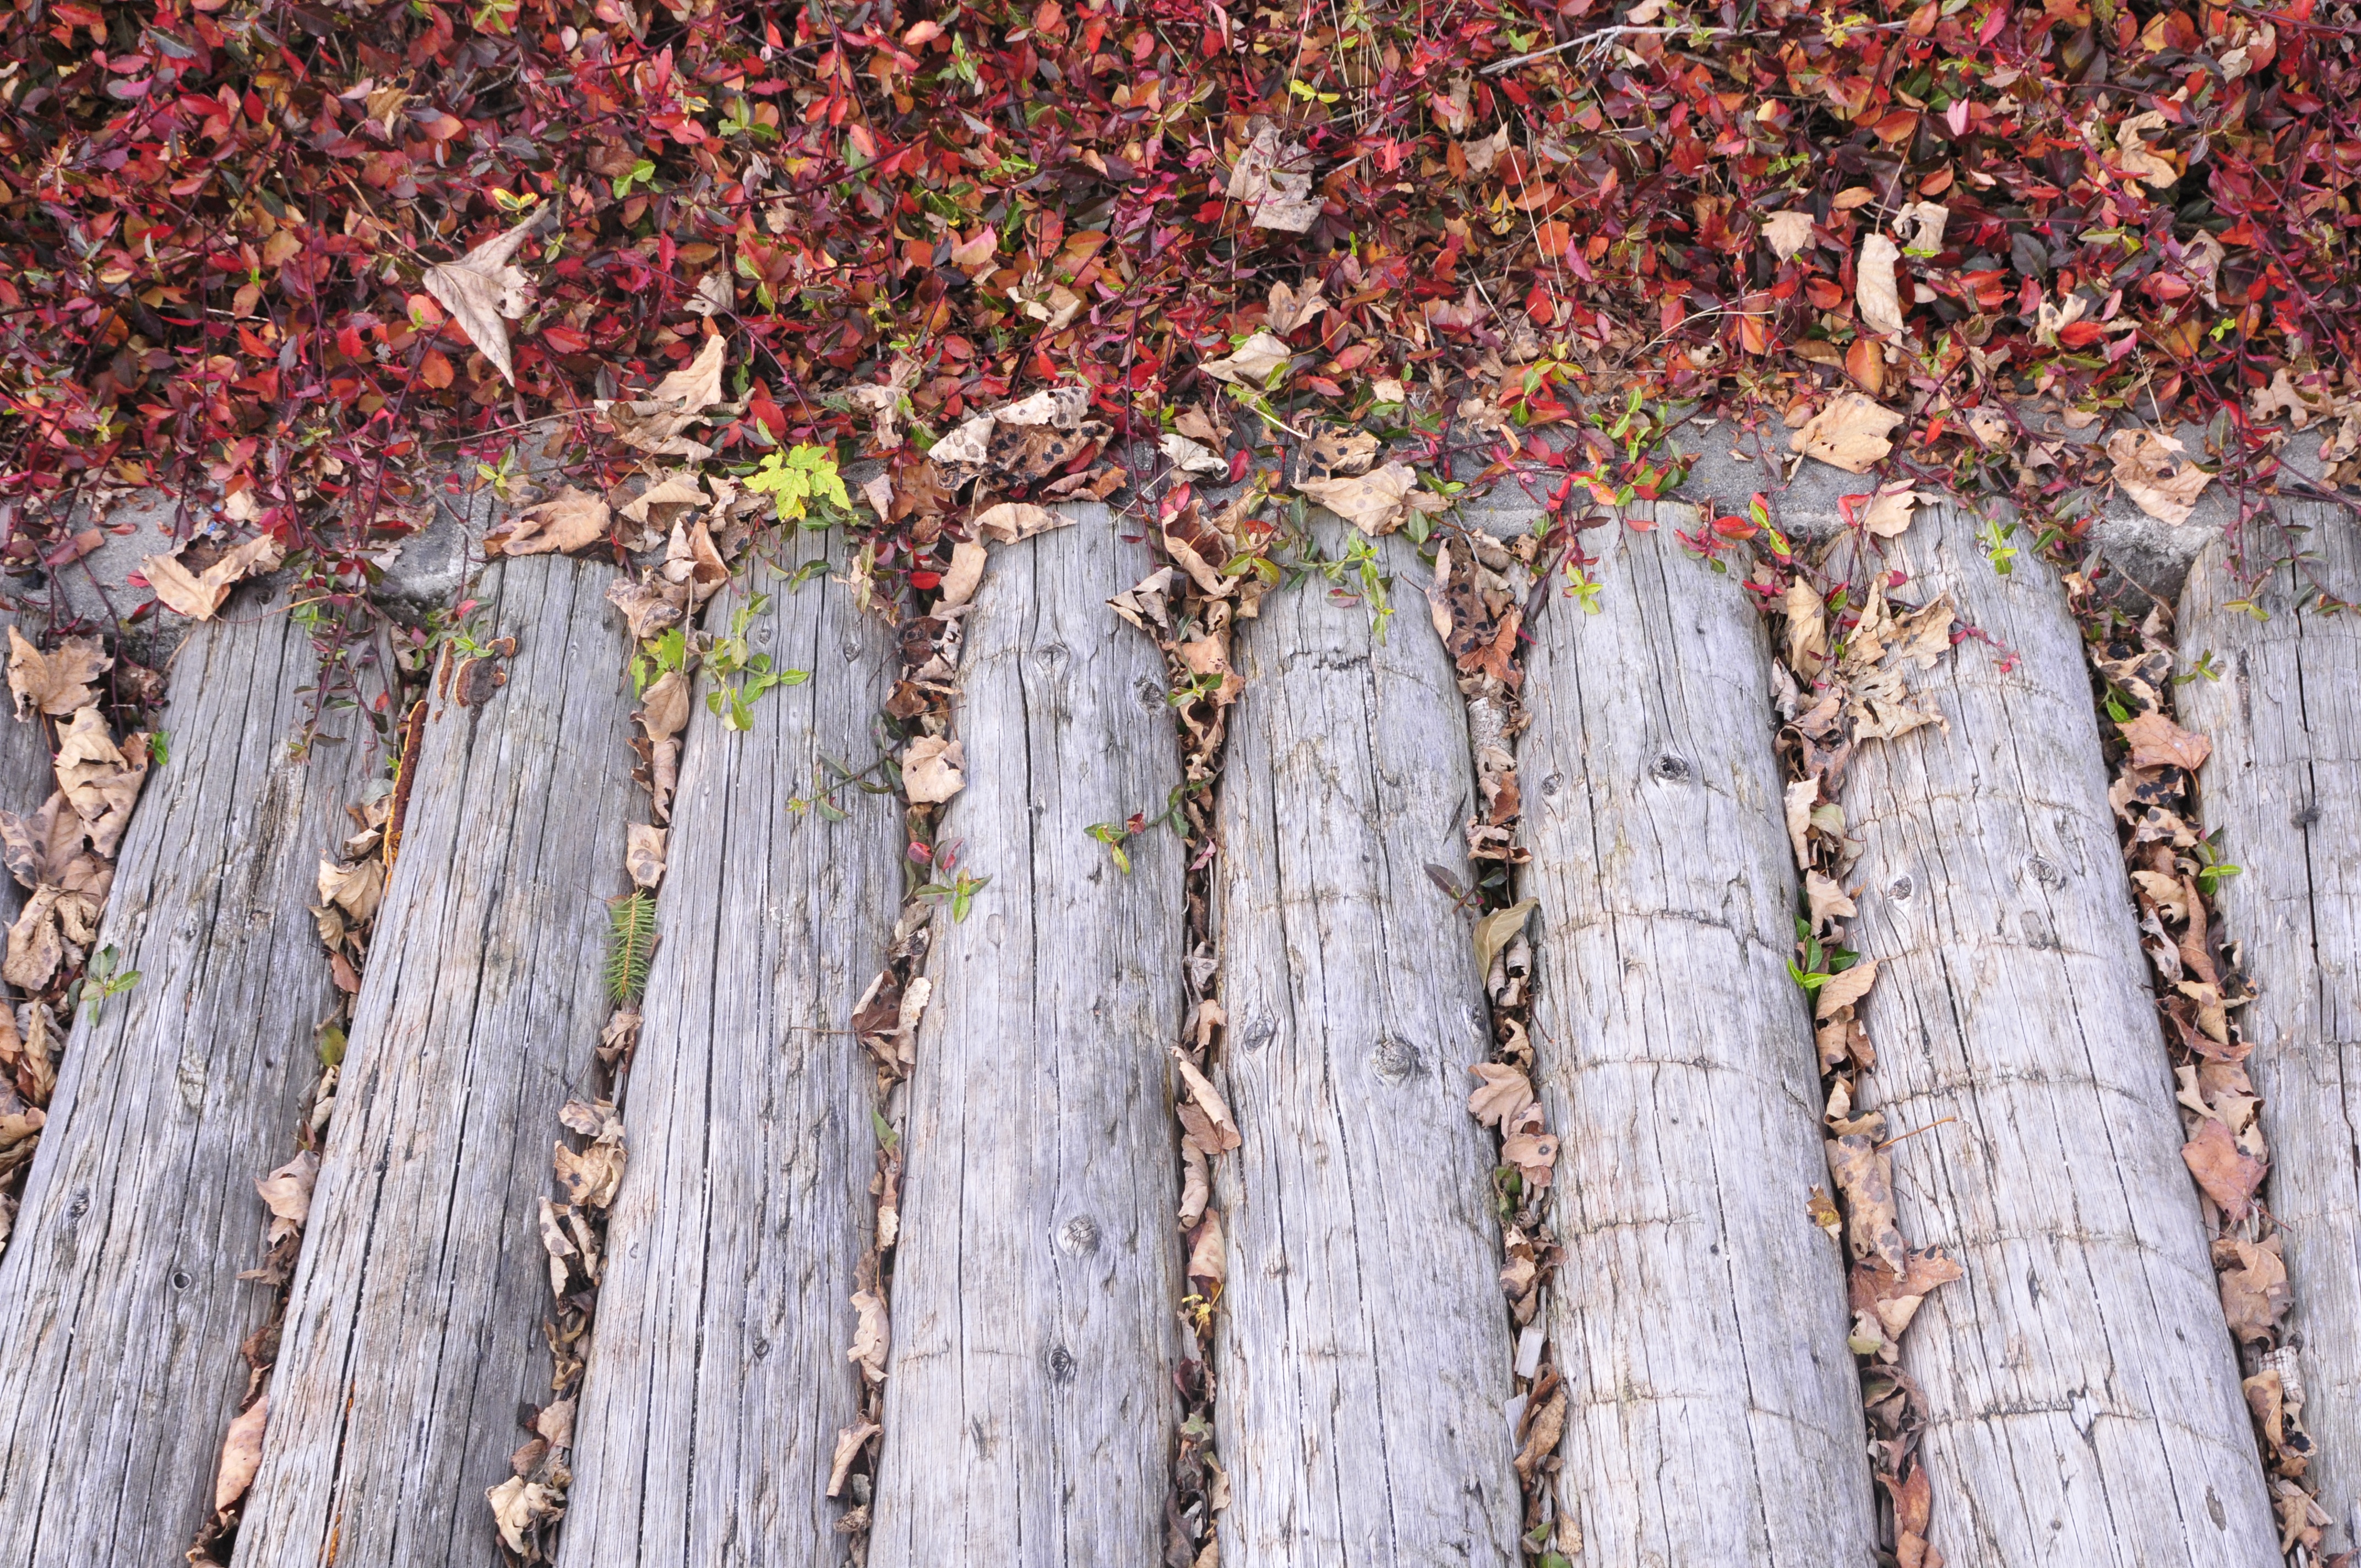
tree, branch, structure, plant, wood, bridge, ground, leaf, flower, trunk, produce, autumn, soil, agriculture, season, leaves, background, flowering plant, plant stem, woody plant, land plant